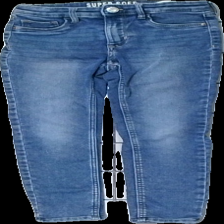
View: front
Type: Jeans
Category: Children
Brand: H&M
Colors: Blue, Beige
Material: 62% bomull 38% viskos
Pattern: Other
Cut: Tight
Size: 128
Season: All
Damage: lös tråd
Damage location: top right
Price range: <50
Recommended usage: Reuse
Description: ljusblåa jeans